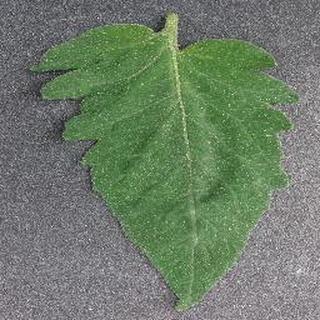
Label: healthy_tomato